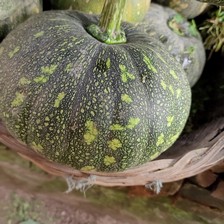
Label: others